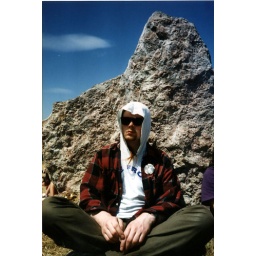
This was at the stone circle in the green fields